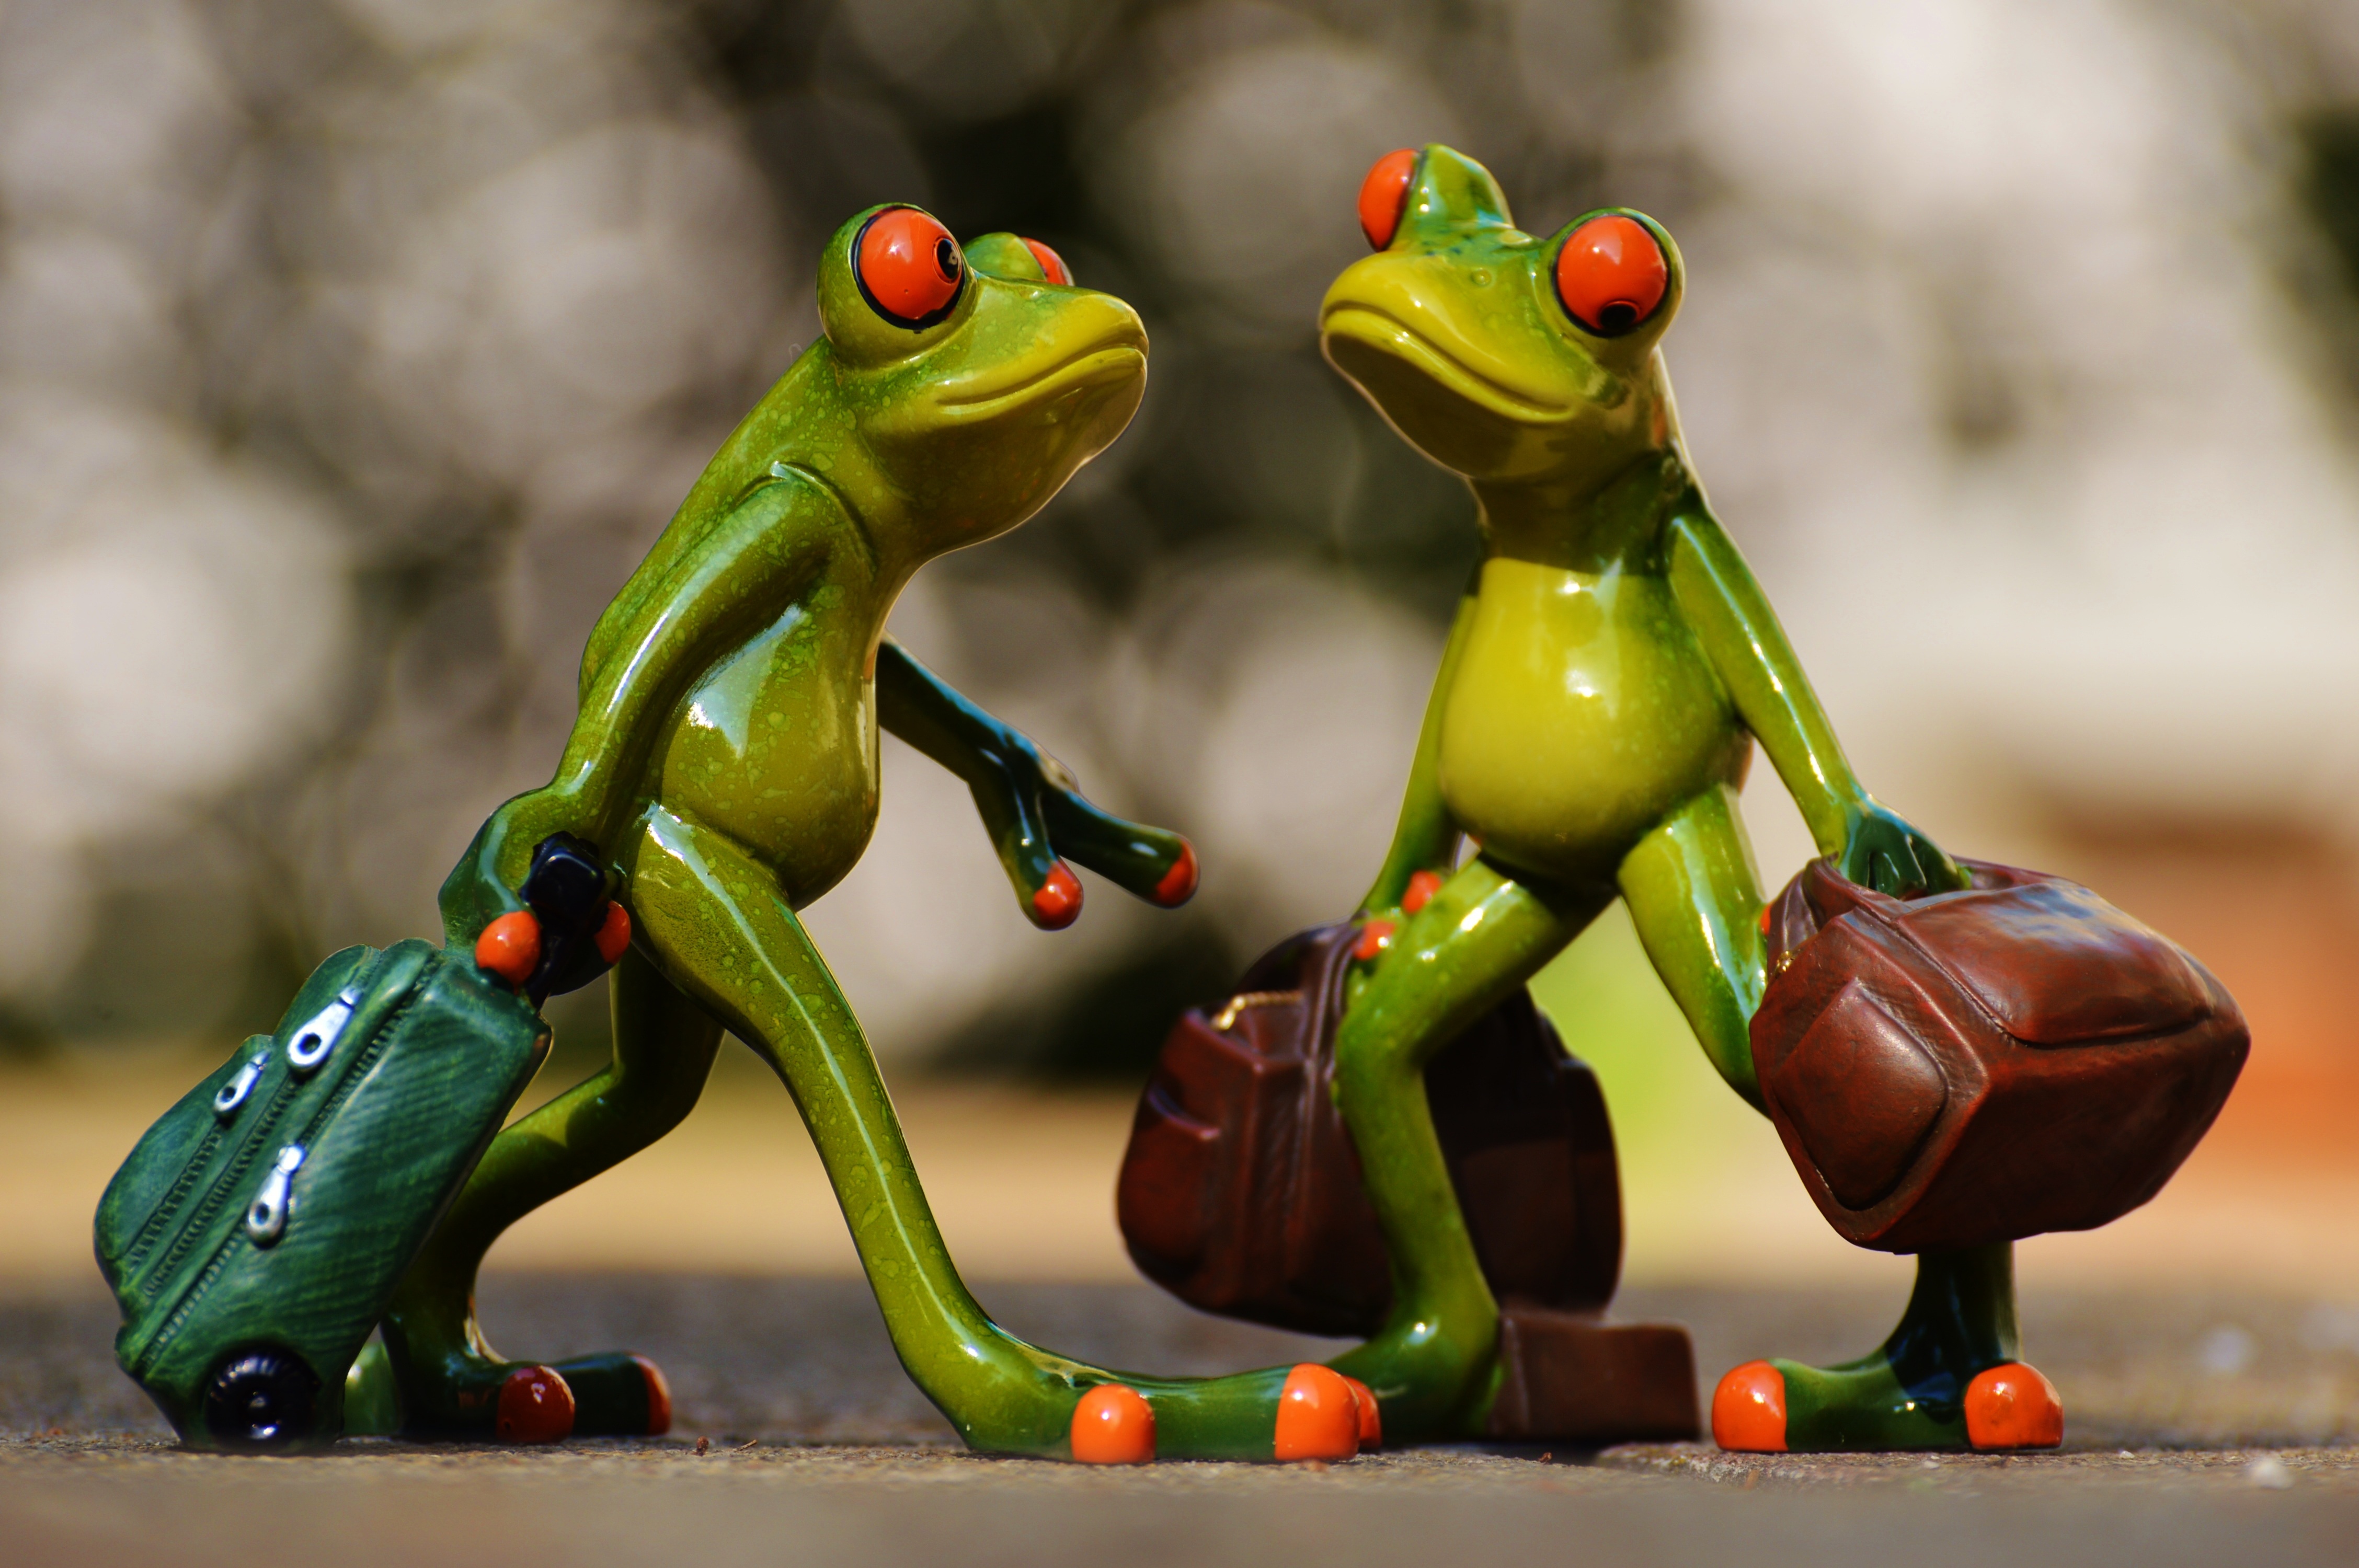
animal, cute, travel, green, holiday, frog, amphibian, toy, luggage, fun, figure, funny, frogs, macro photography, on the go, go away, holdall